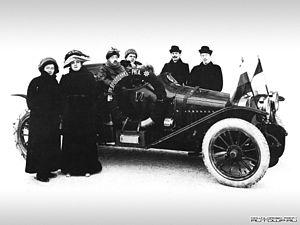
Andreï Platonovitch Nagel, né le 2 mars 1877 sur les bords de l'Okhta dans les quartiers est de Saint-Pétersbourg et mort le 10 novembre 1956 à Paris âgé de 79 ans, est un pilote automobile russe.